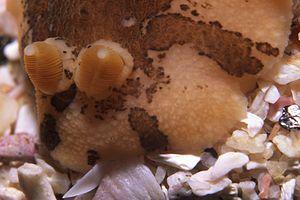
Les rhinophores sont des organes sensoriels des nudibranches, situés à l'avant de la tête.